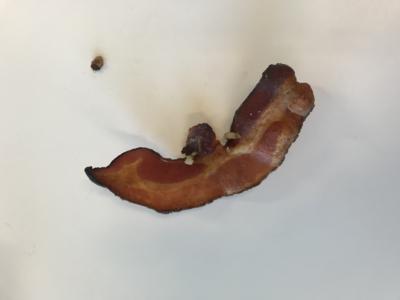
Label: generalcompost